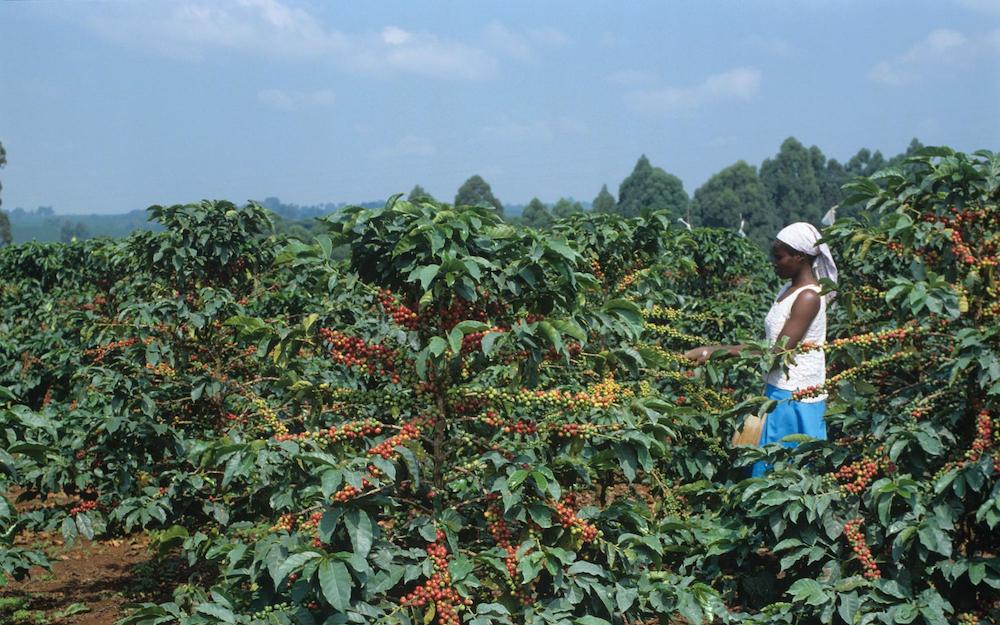
Mwanamke mmoja akiwa katika shamba la mikahawa, ambalo limetoa mazao ama matunda yenye rangi nyekundu, njano, pamoja na kijani ambayo hayo ni mazao yanayotumika katika kilimo cha viwandani.